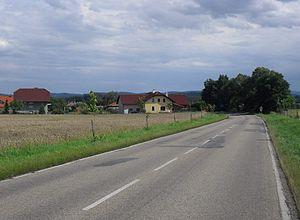
Chlístov est une commune du district de Benešov, dans la région de Bohême-Centrale, en République tchèque. Sa population s'élevait à 377 habitants en 2020.